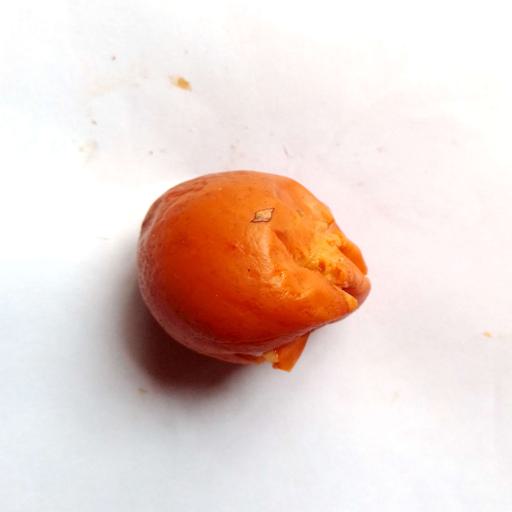
Label: bruised